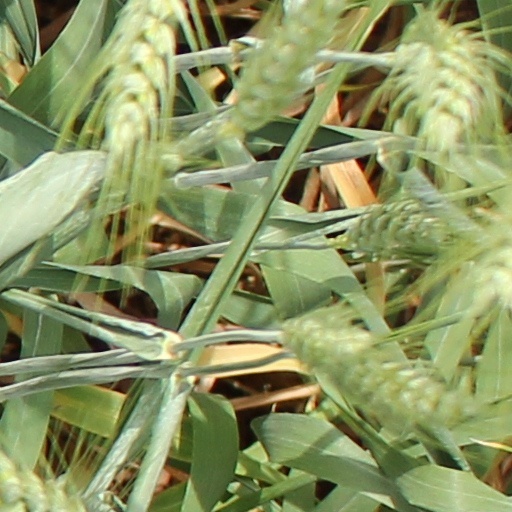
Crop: wheat